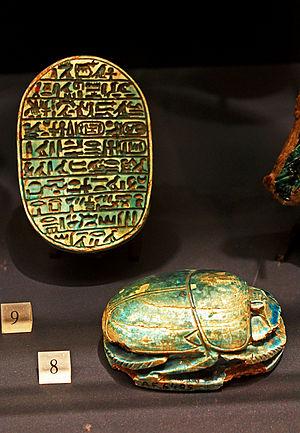
Scarabées commémoratifs d'Amenhotep III, Musée du Louvre (n°8 chasse aux lions, n°9 au nom d'Amenhotep III et de Tiye).
Le scarabée est un symbole dans l'Égypte antique. Le scarabée commémoratif est un bijou réalisé pour un pharaon et représentant un scarabée sacré, sur lequel un texte commémoratif est gravé. Le texte, d’une dizaine de lignes, est gravé sur la face plane du scarabée. Il commémore un évènement important du règne. Le cartouche du roi peut parfois être ajouté. Le roi envoie un exemplaire à tous les souverains avec qui il est en relation, ce qui peut donc représenter un nombre d’exemplaires important.
Cet article présente les données archéologiques en rapport avec le sujet de « l'Exode et Moïse » tel que rapporté par le récit biblique.